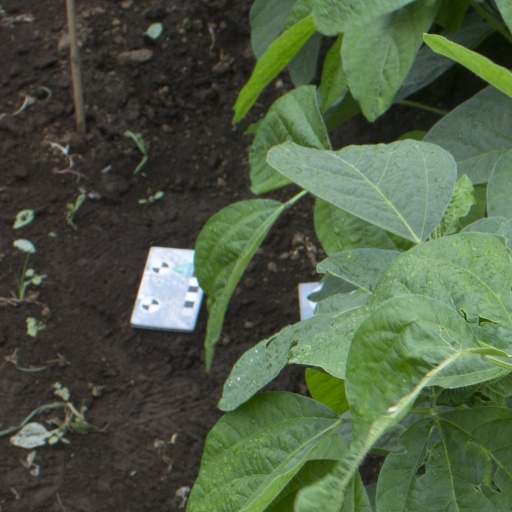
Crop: soybean